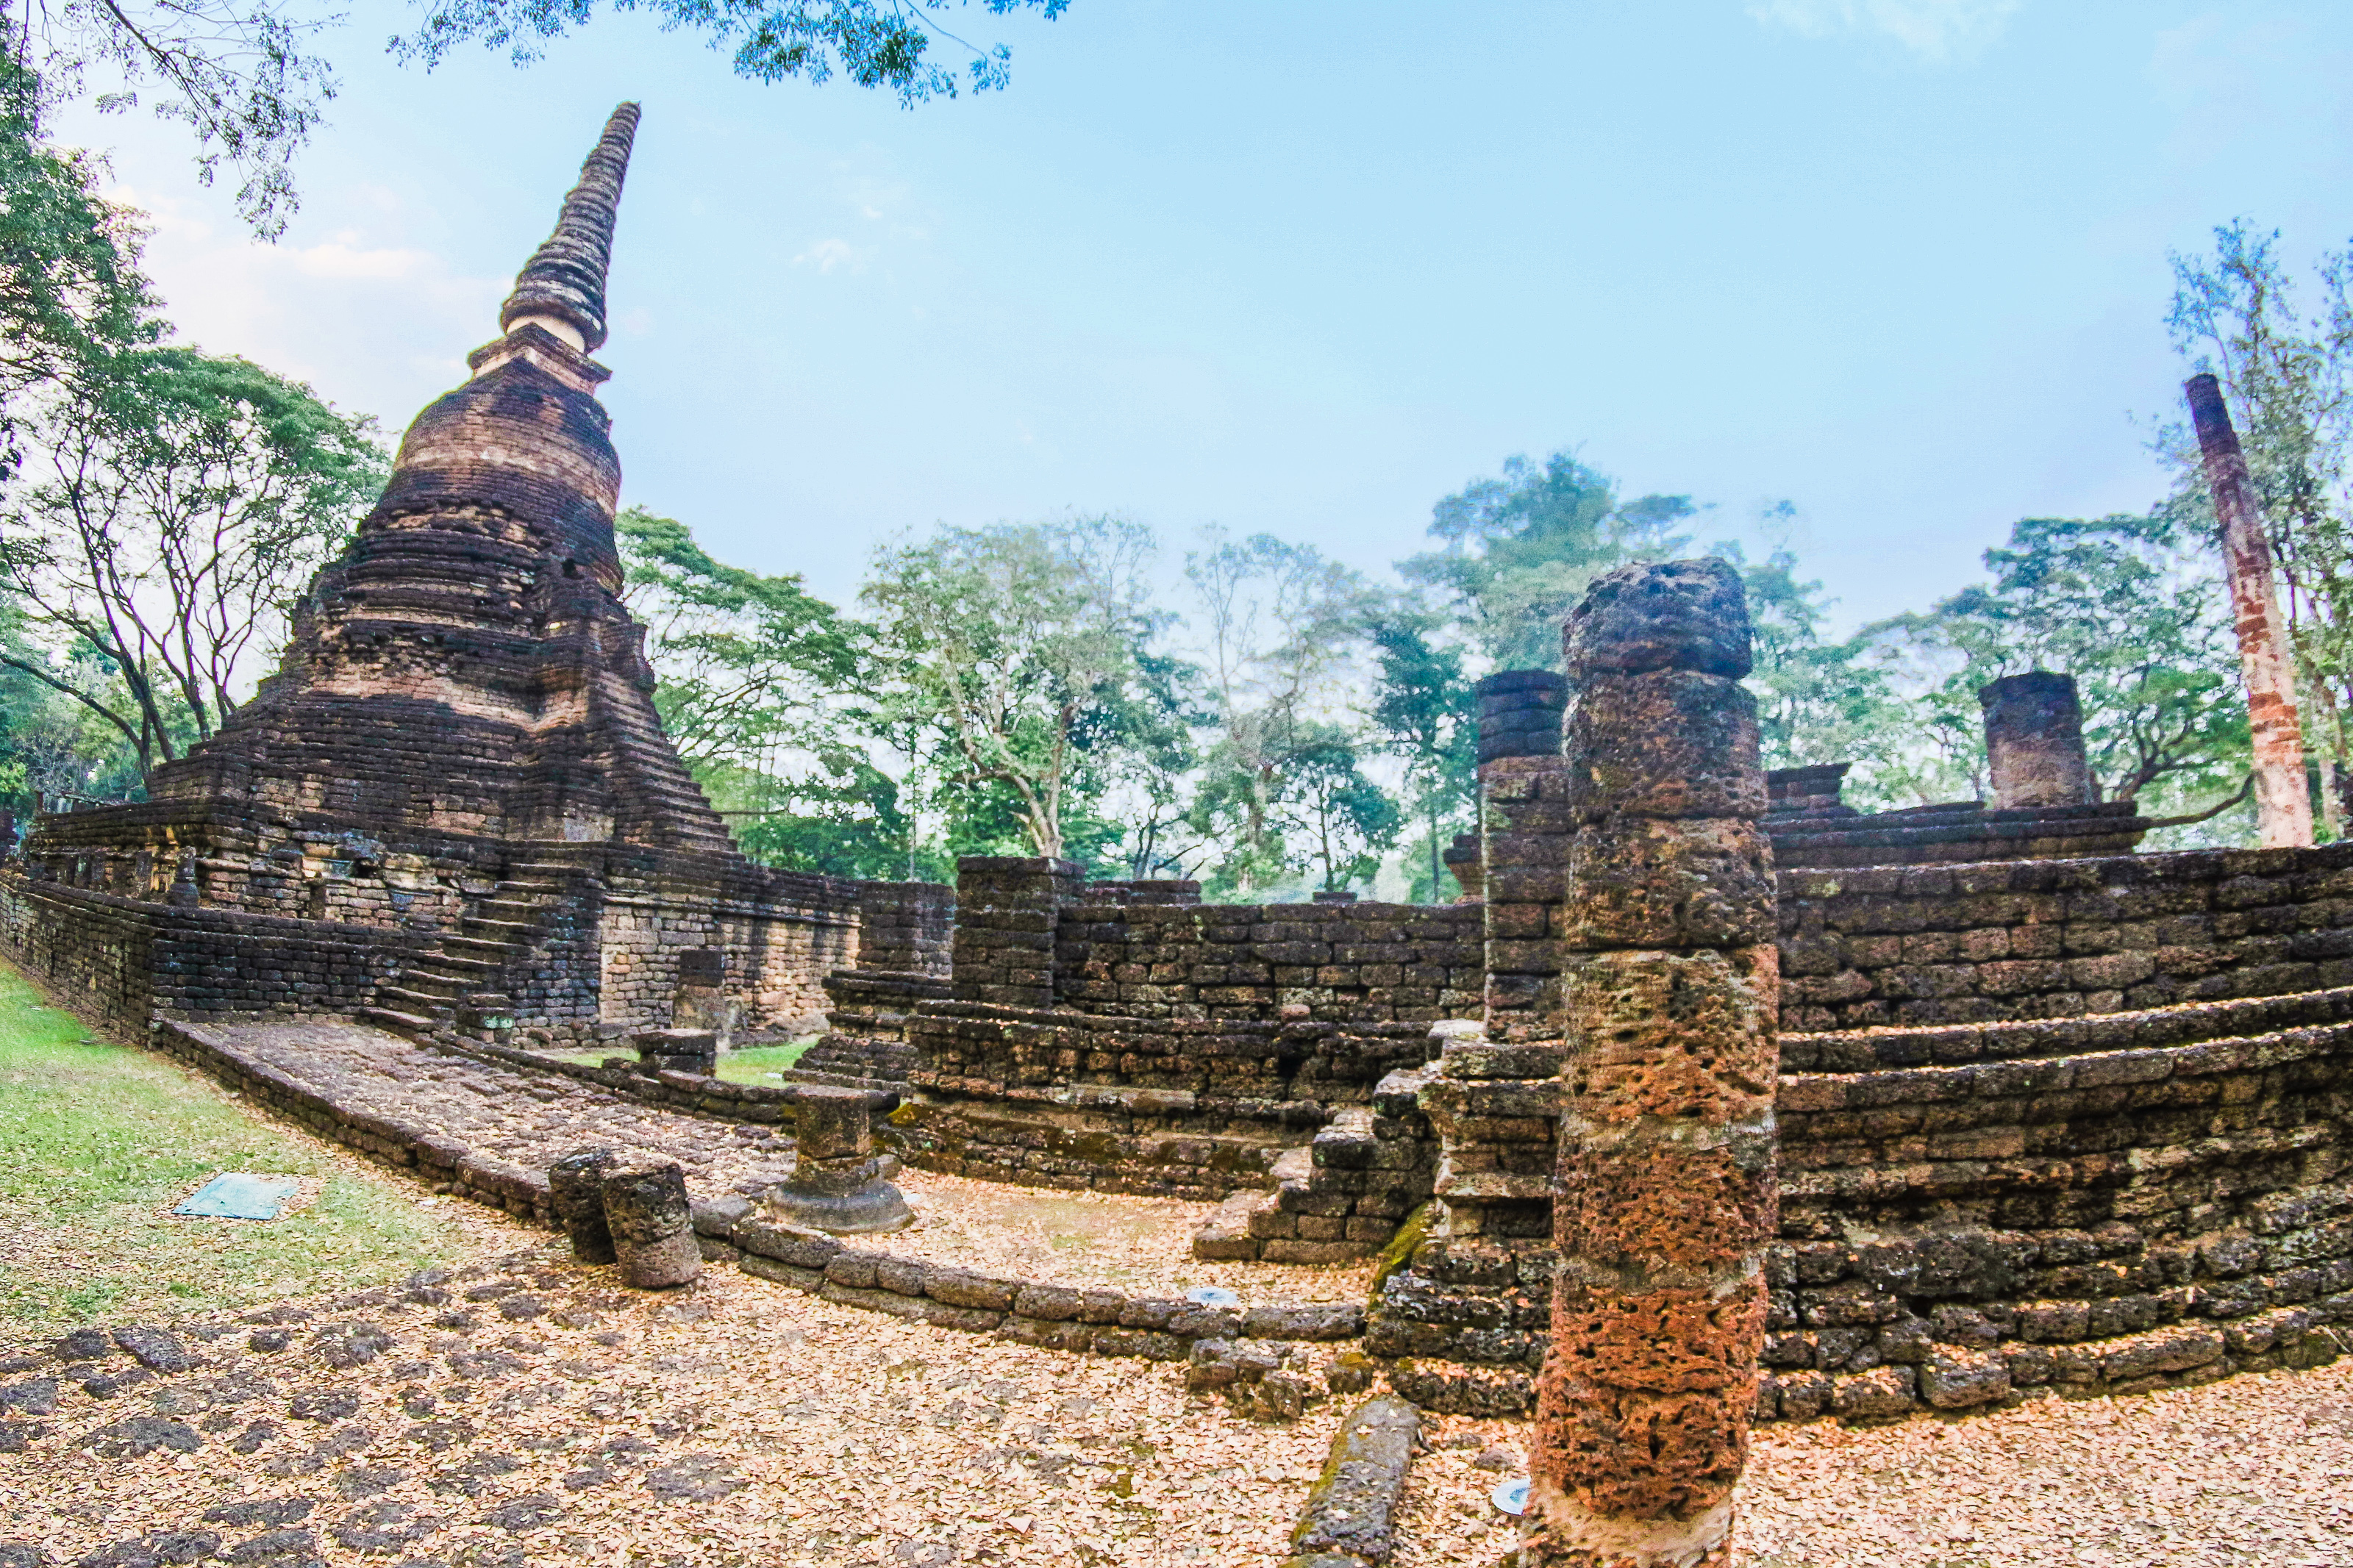
ancient, architecture, art, asia, asian, buddha, buddhism, buddhist, chang, culture, famous, heritage, historical, history, landmark, lom, old, pagoda, park, religion, satchanalai, si, siam, statue, stone, sukhothai, temple, thai, thailand, tourist, travel, unesco, wat, ruins, historic site, archaeological site, maya city, ancient history, wall, maya civilization, tree, unesco world heritage site, place of worship, tourism, photography, building, landscape, tourist attraction, national park, jungle